Skarnsund Bridge

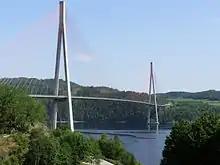
The bridge seen from the Mosvik side

The first meeting of local commercial and political interests to establish a bridge was made in 1972. By 1983, it was formalized by the establishment of the company AS Skarnsundsbrua to finance construction. The Parliament of Norway passed the plans in 1986, and construction started two years later. The main contractor was Aker; and after the bridge was finished, maintenance was taken over by the Nord-Trøndelag Public Roads Administration. The bridge cost . The bridge was opened by King Harald V on 19 December 1991, after he had taken the last ferry across the fjord. A monument, the King's Stone, bearing the signature of the king, is located at the resting place on the Mosvik side.